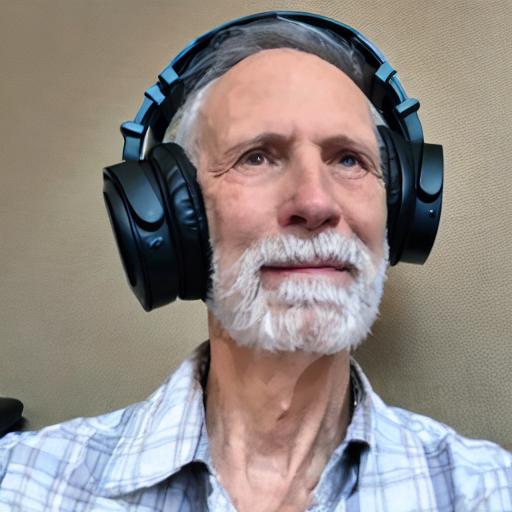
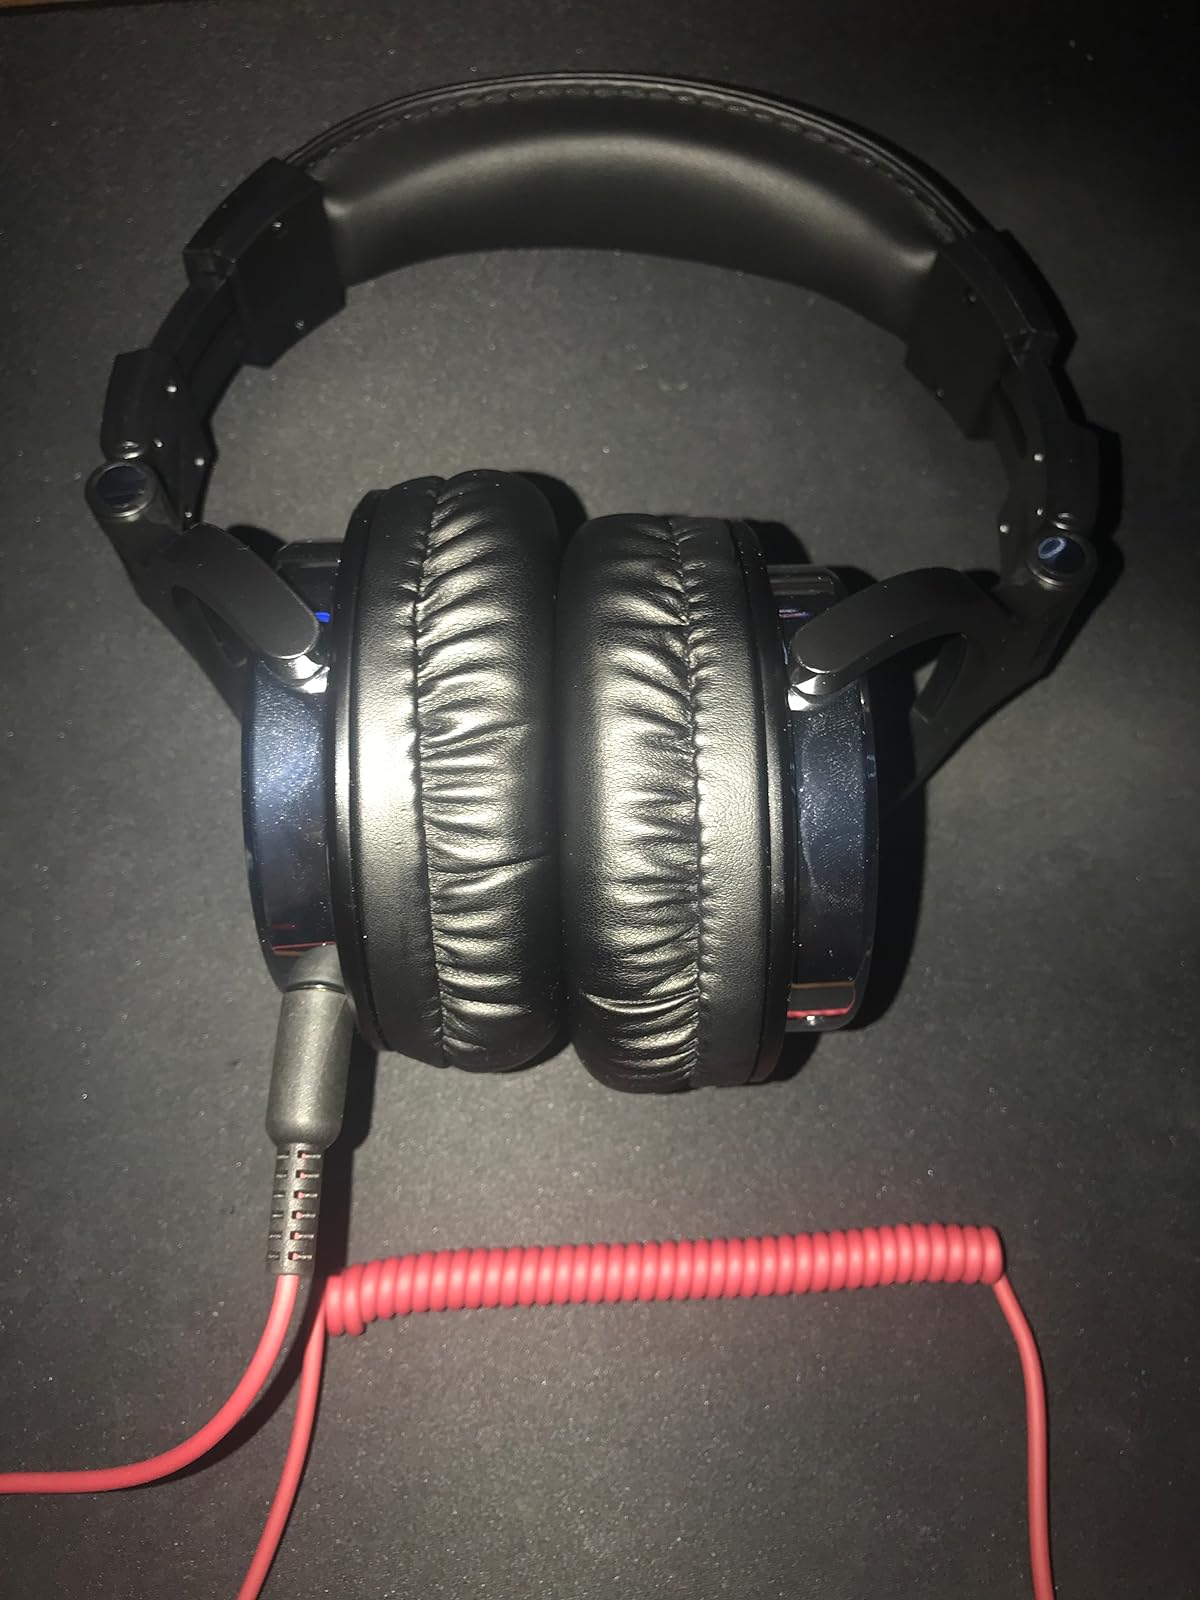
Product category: headphones
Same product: no